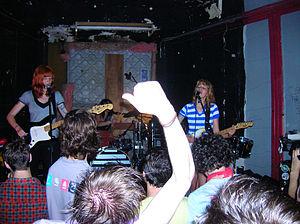
Vivian Girls est un groupe de rock américain, originaire de Brooklyn, à New York. Il publie un premier album, Vivian Girls en 2008, suivi un an plus tard par Everything Goes Wrong et par Share the Joy en 2011. En 2014, le groupe se sépare. En 2019 il se reforme et publie Memory